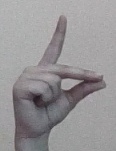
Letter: ta